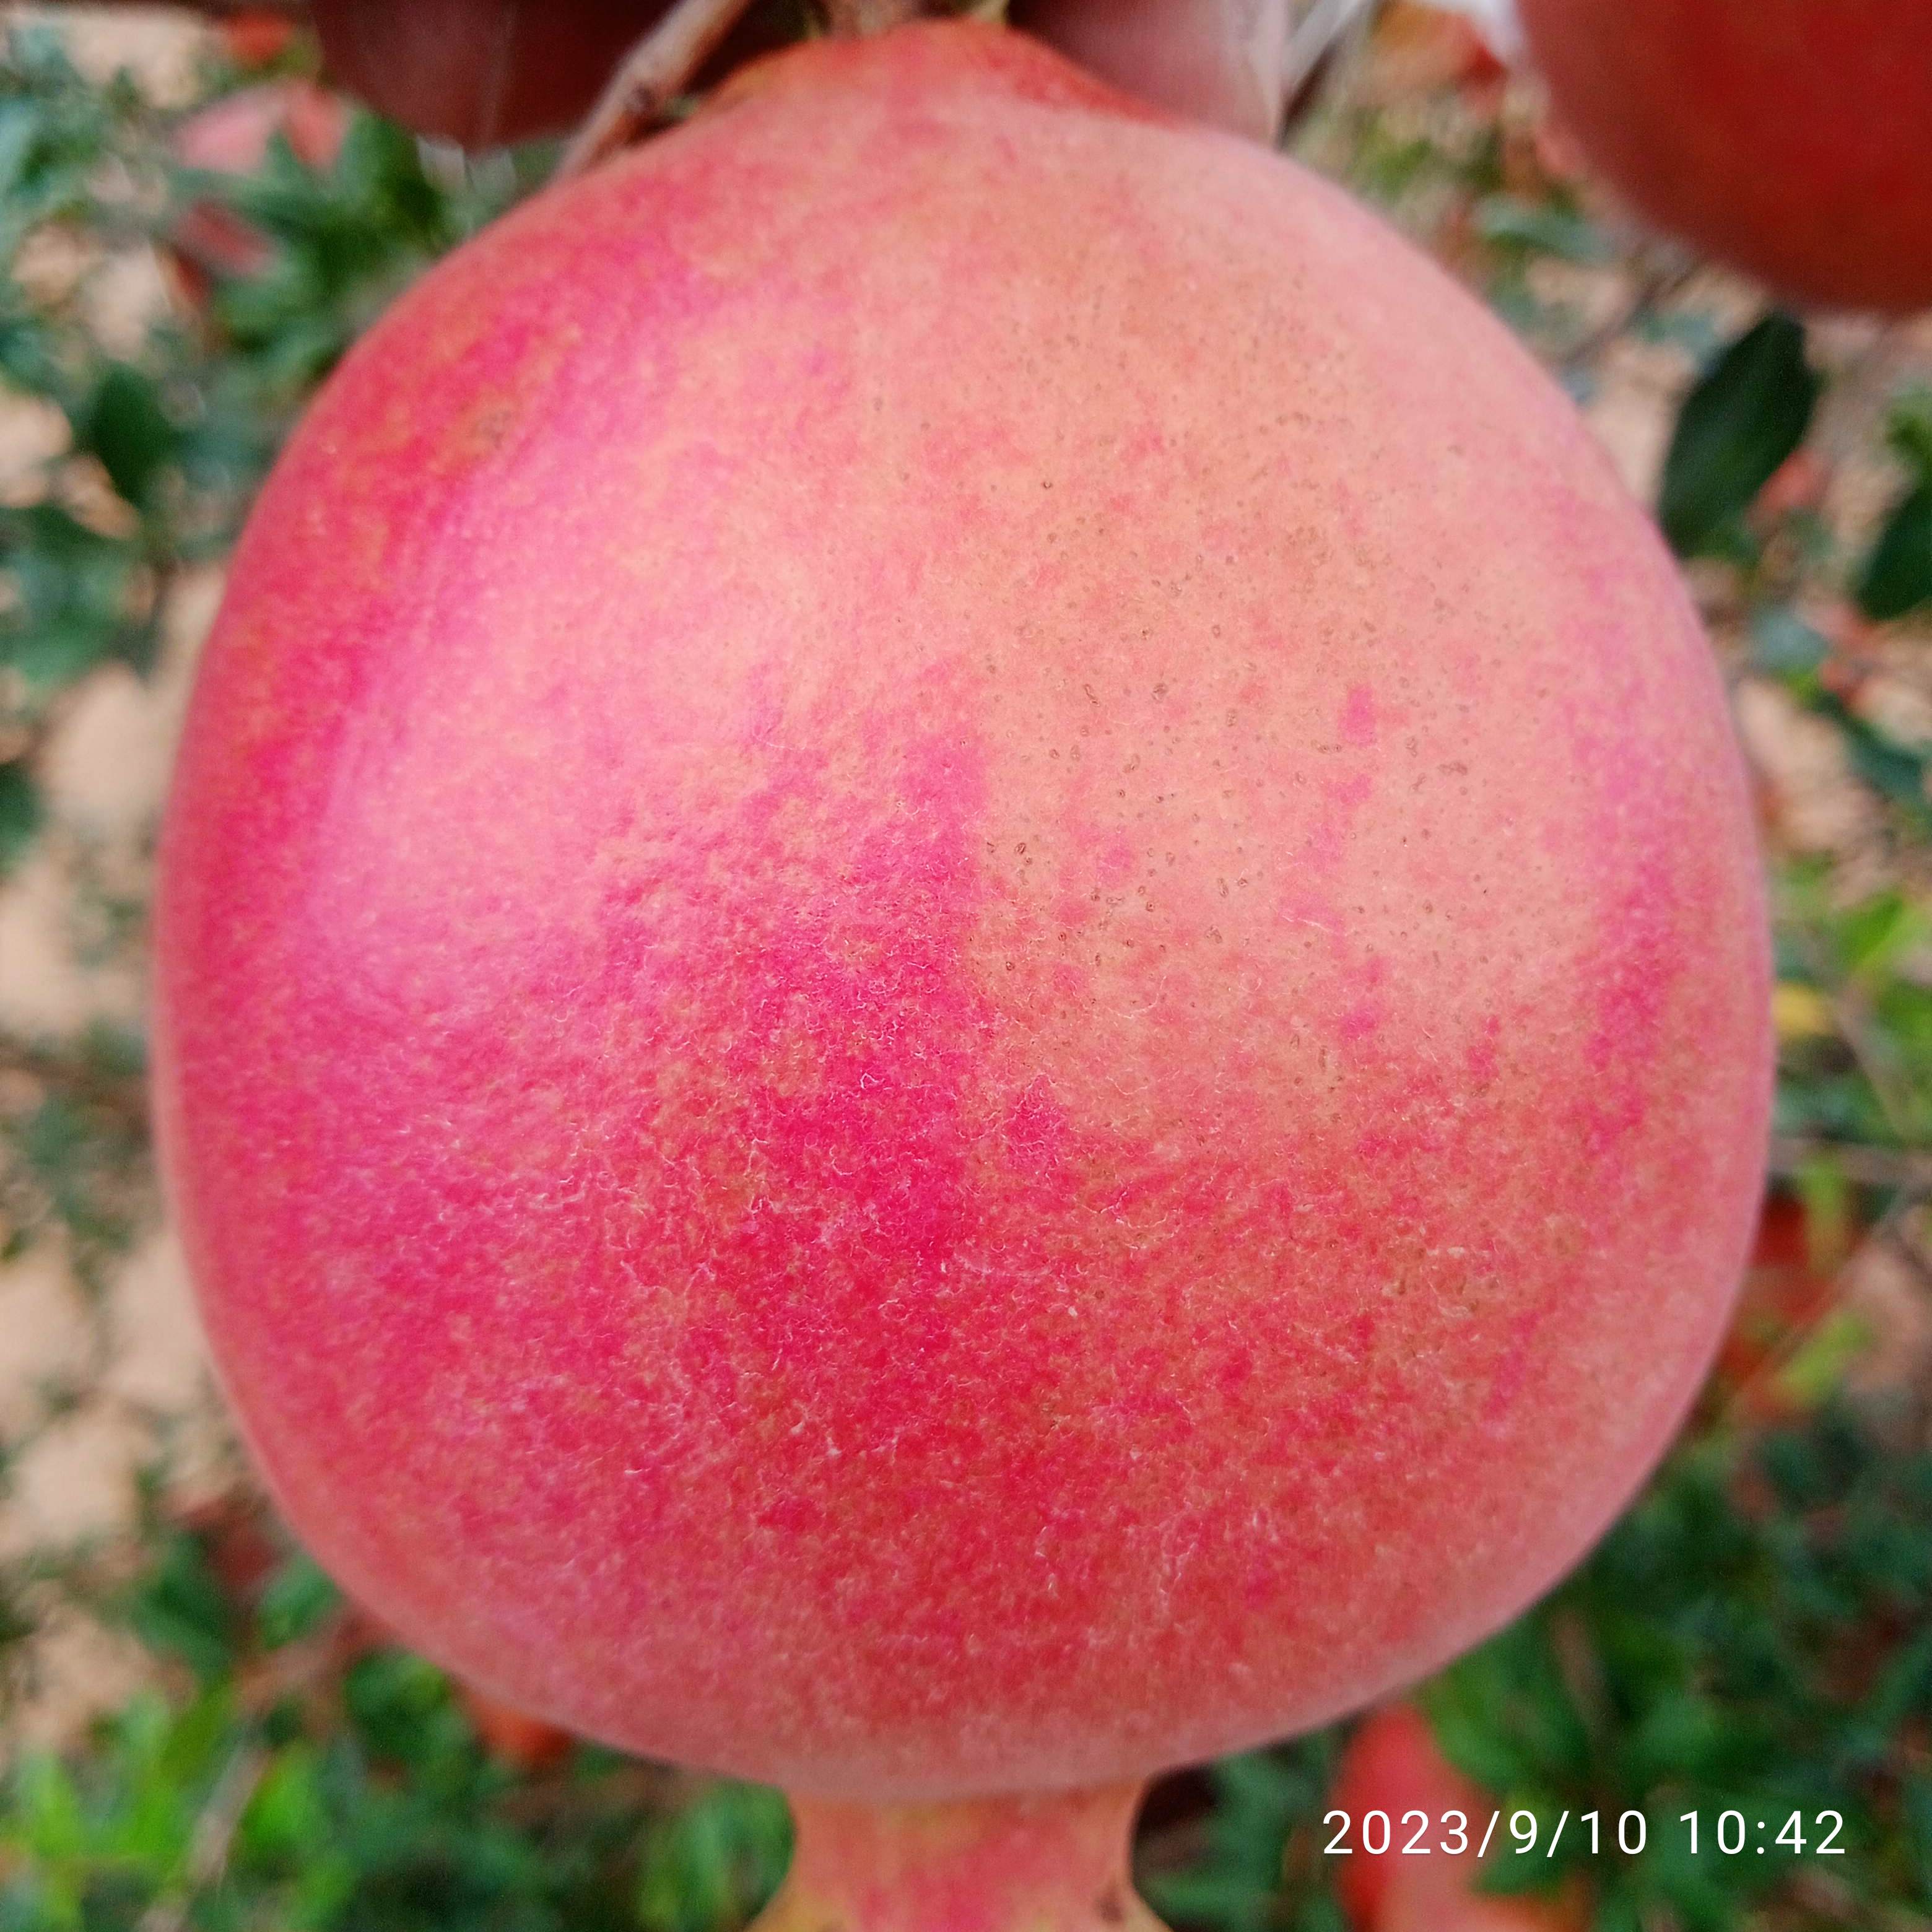
Label: Healthy